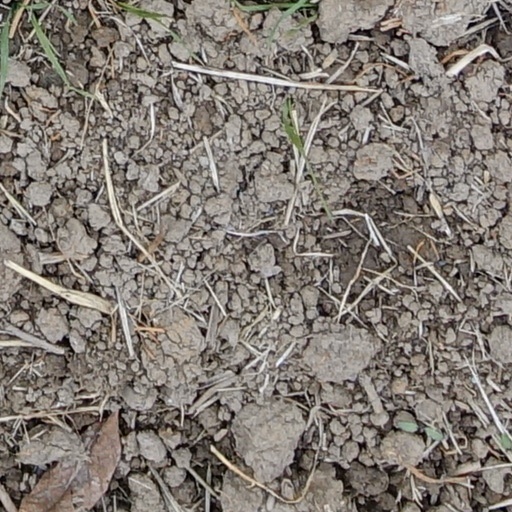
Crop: wheat